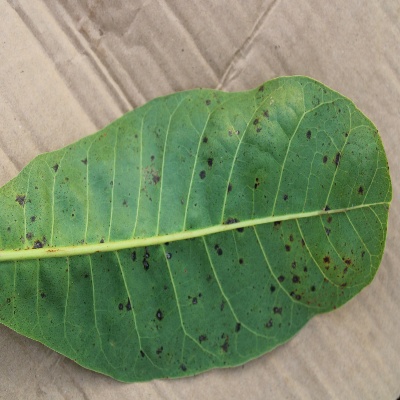
Crop: Cashew
Condition: anthracnose